Kosovo War

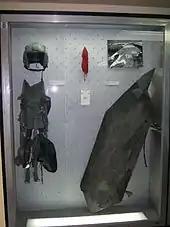
A downed F-16C pilot's flight equipment belonging to Lt. Colonel David L. Goldfein and part of the F-117A shot down over Serbia in 1999 on display at a Belgrade museum.

During the initial incursion, the US soldiers were greeted by Albanians cheering and throwing flowers as US soldiers and KFOR rolled through their villages. Although no resistance was met, three US soldiers from the Initial Entry Force were killed in accidents.